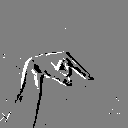
ASL letter: q